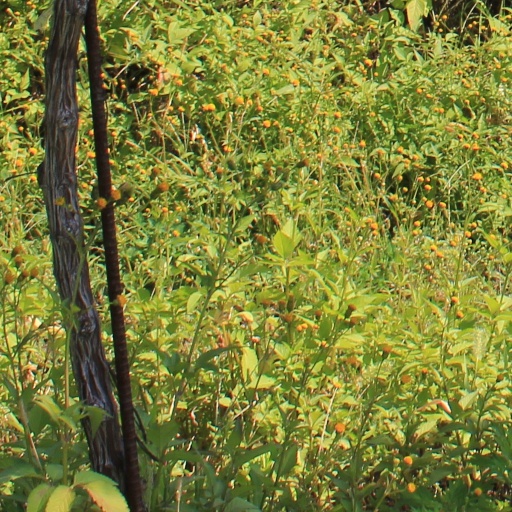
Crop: grape